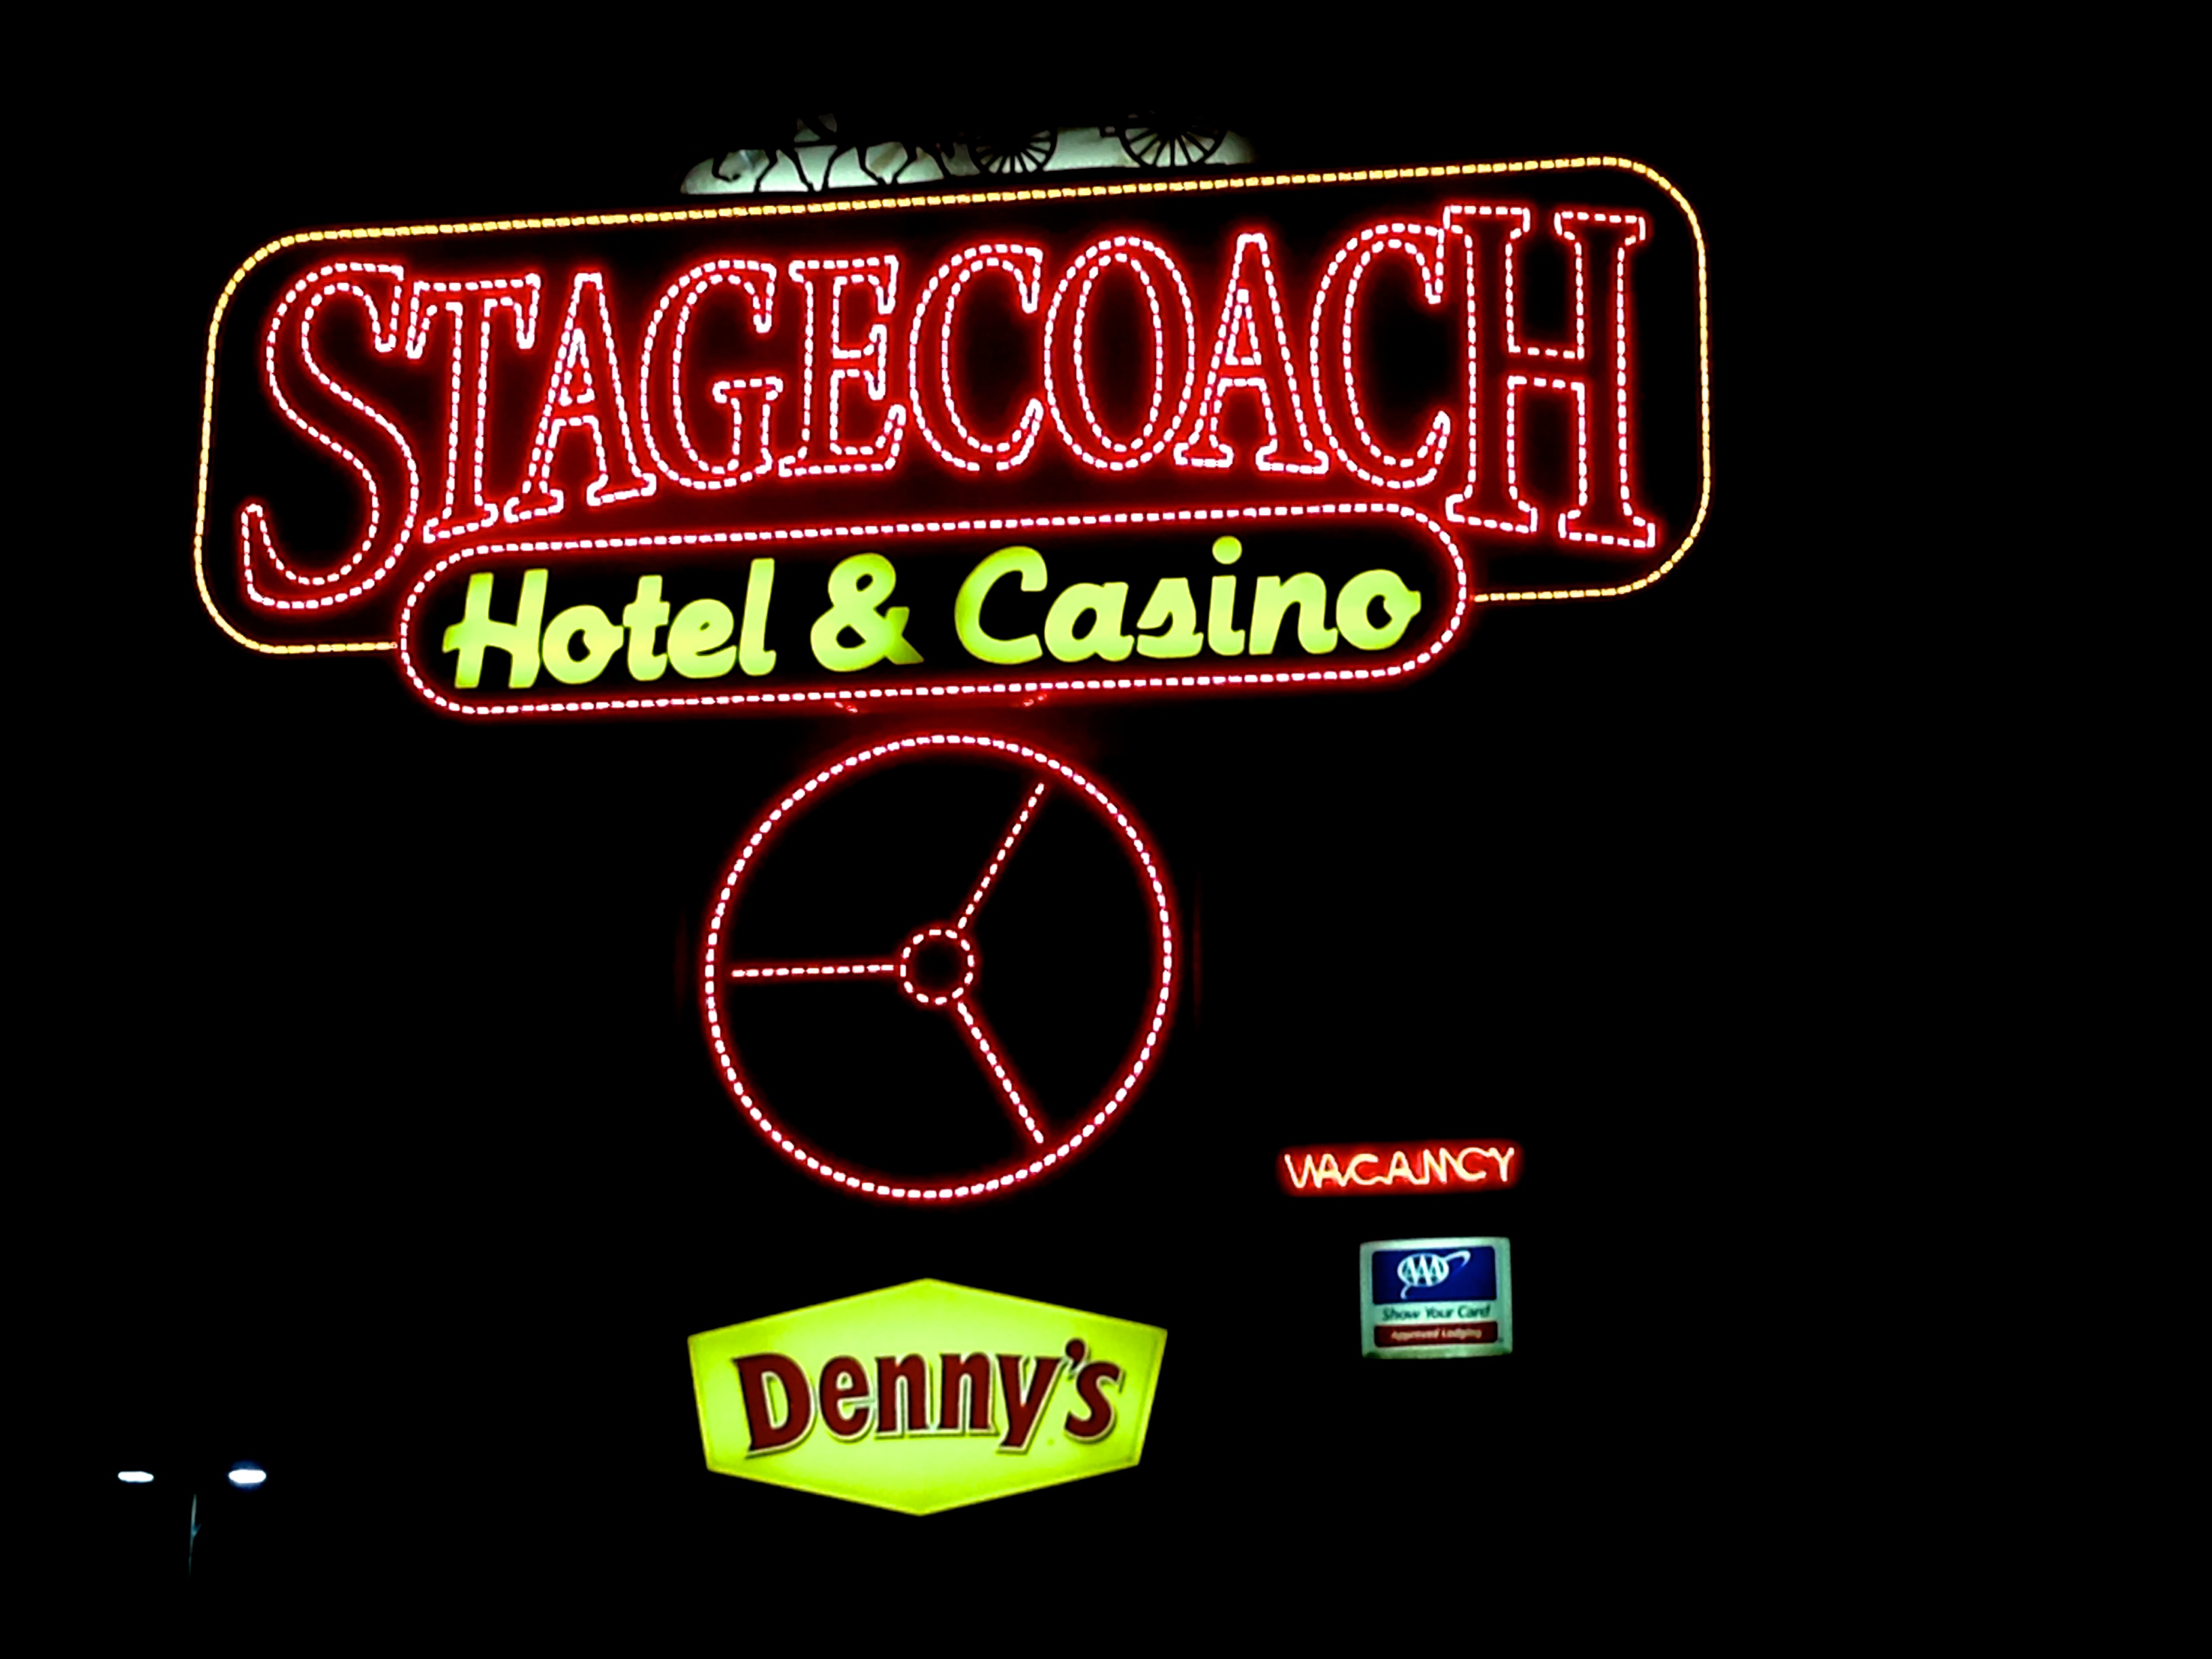
signage, neon sign, brand, font, logo, text